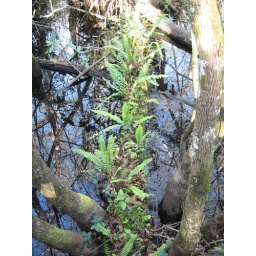
A tree fell over the water and these plants created new ground.